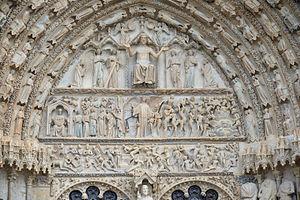
Cathédrale Saint-Étienne de Bourges